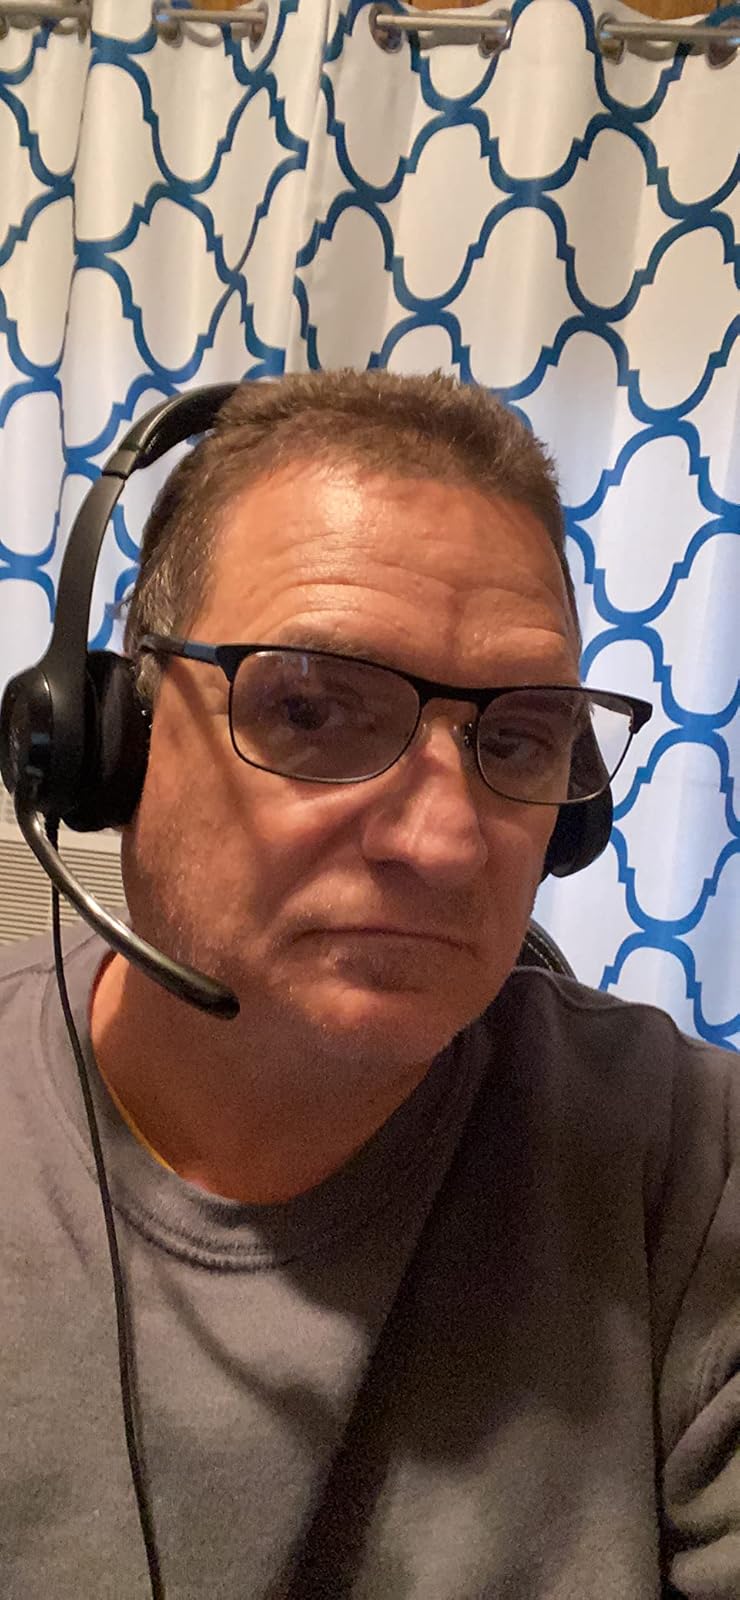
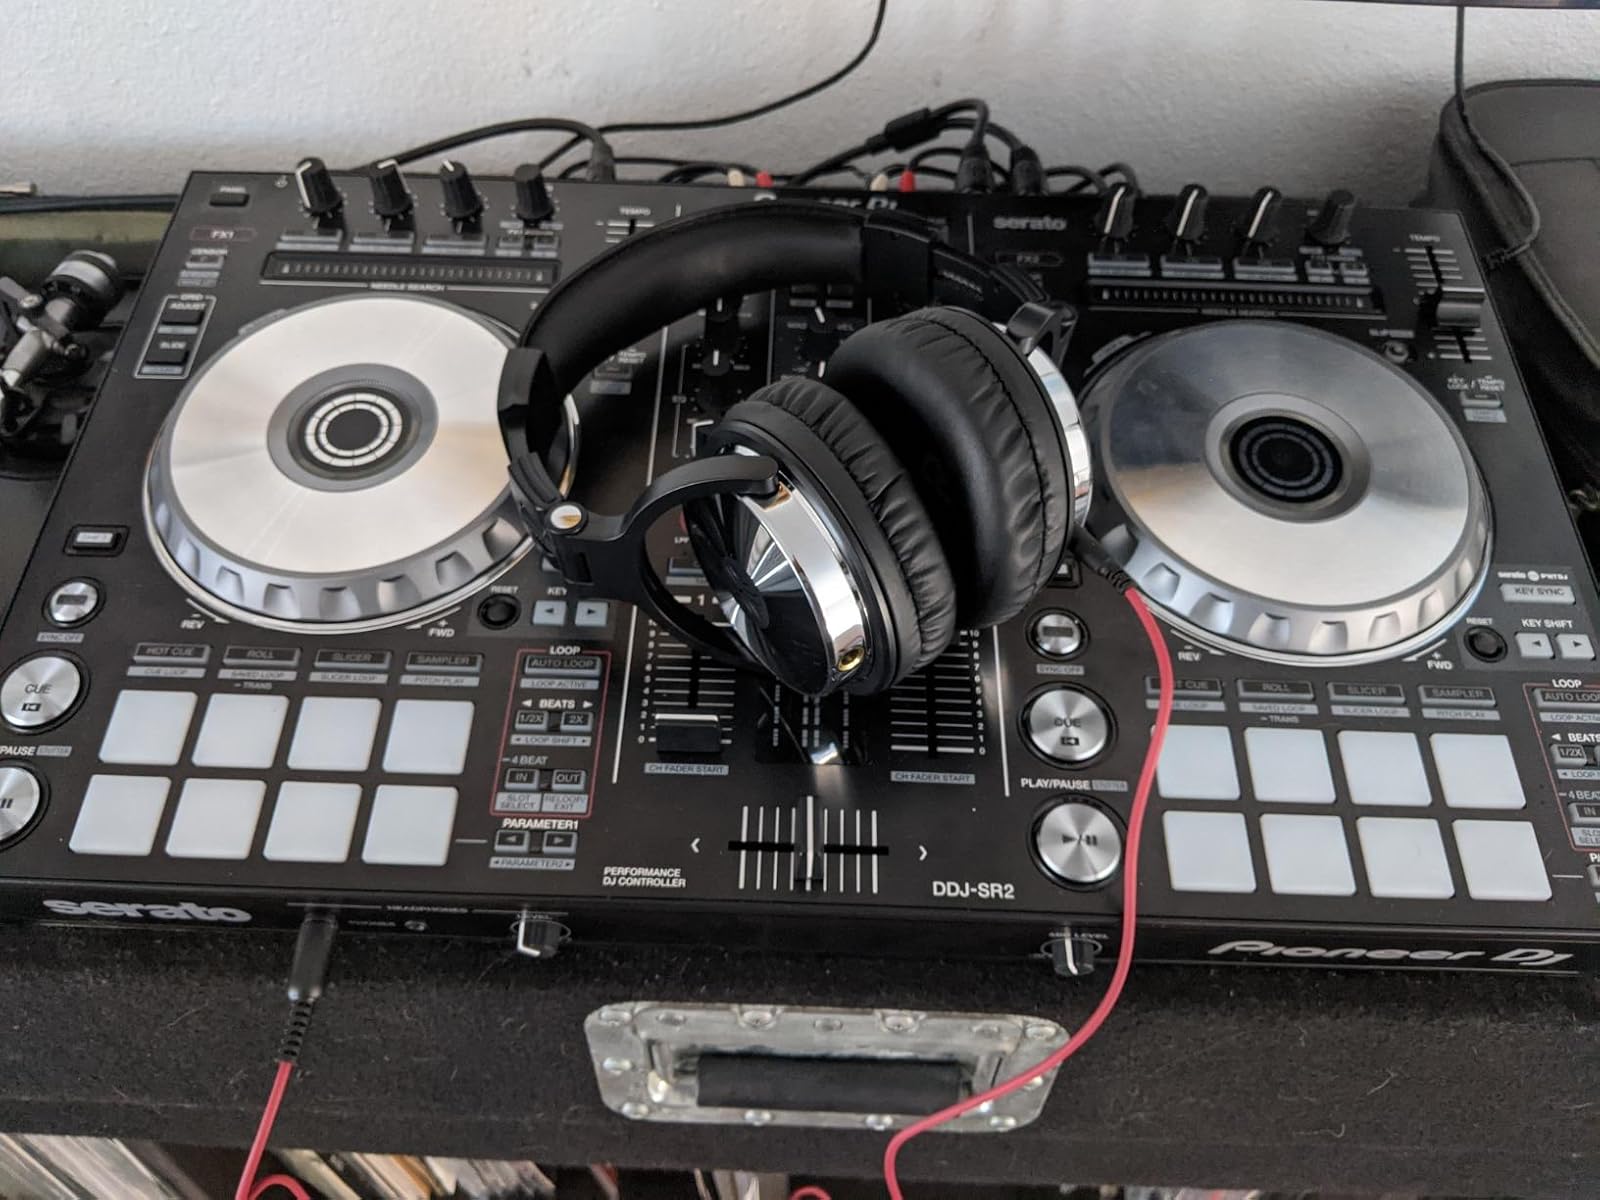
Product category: headphones
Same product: no